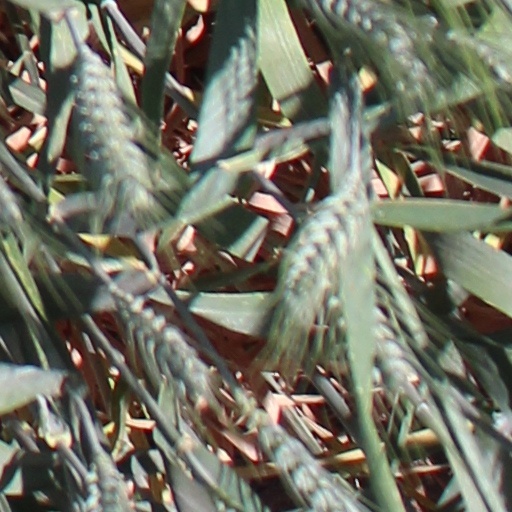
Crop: wheat